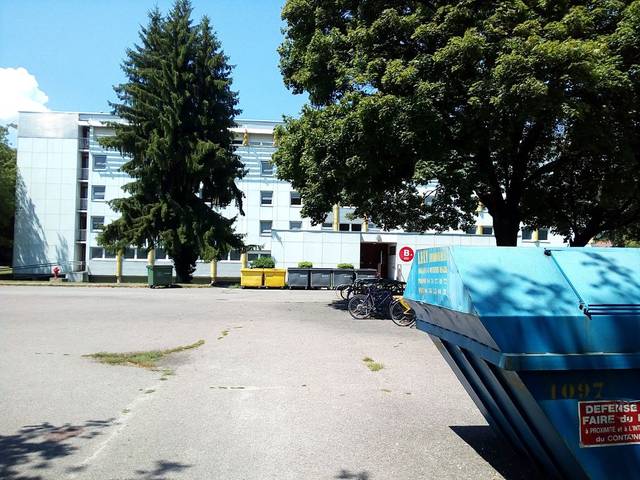
Region: France
Coordinates: 45.191, 5.754